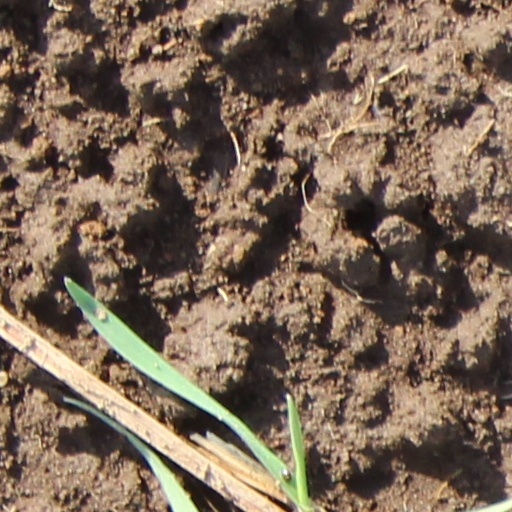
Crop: wheat